1925 Nobel Prize in Literature

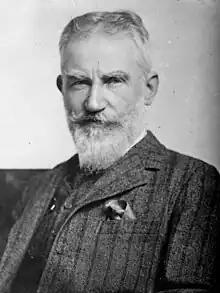
"for his work which is marked by both idealism and humanity, its stimulating satire often being infused with a singular poetic beauty."

The 1925 Nobel Prize in Literature was awarded to the Irish playwright George Bernard Shaw (1856–1950) "for his work which is marked by both idealism and humanity, its stimulating satire often being infused with a singular poetic beauty." The prize was awarded in 1926. Shaw was the second Irish Nobel laureate in literature after W. B. Yeats won in 1923.